Commer

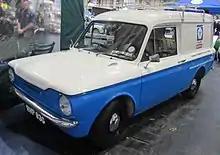
1969 Hillman Imp Van 875cc

The Commer Light Pick-Up was a pickup truck based on the Hillman Minx saloon and produced by Commer during the 1950s; a similar Hillman-badged model was also produced. The Mark III was powered by a four-cylinder engine, the Mark VI by a unit and the Mark VIII by a engine. Production ended in about 1958.